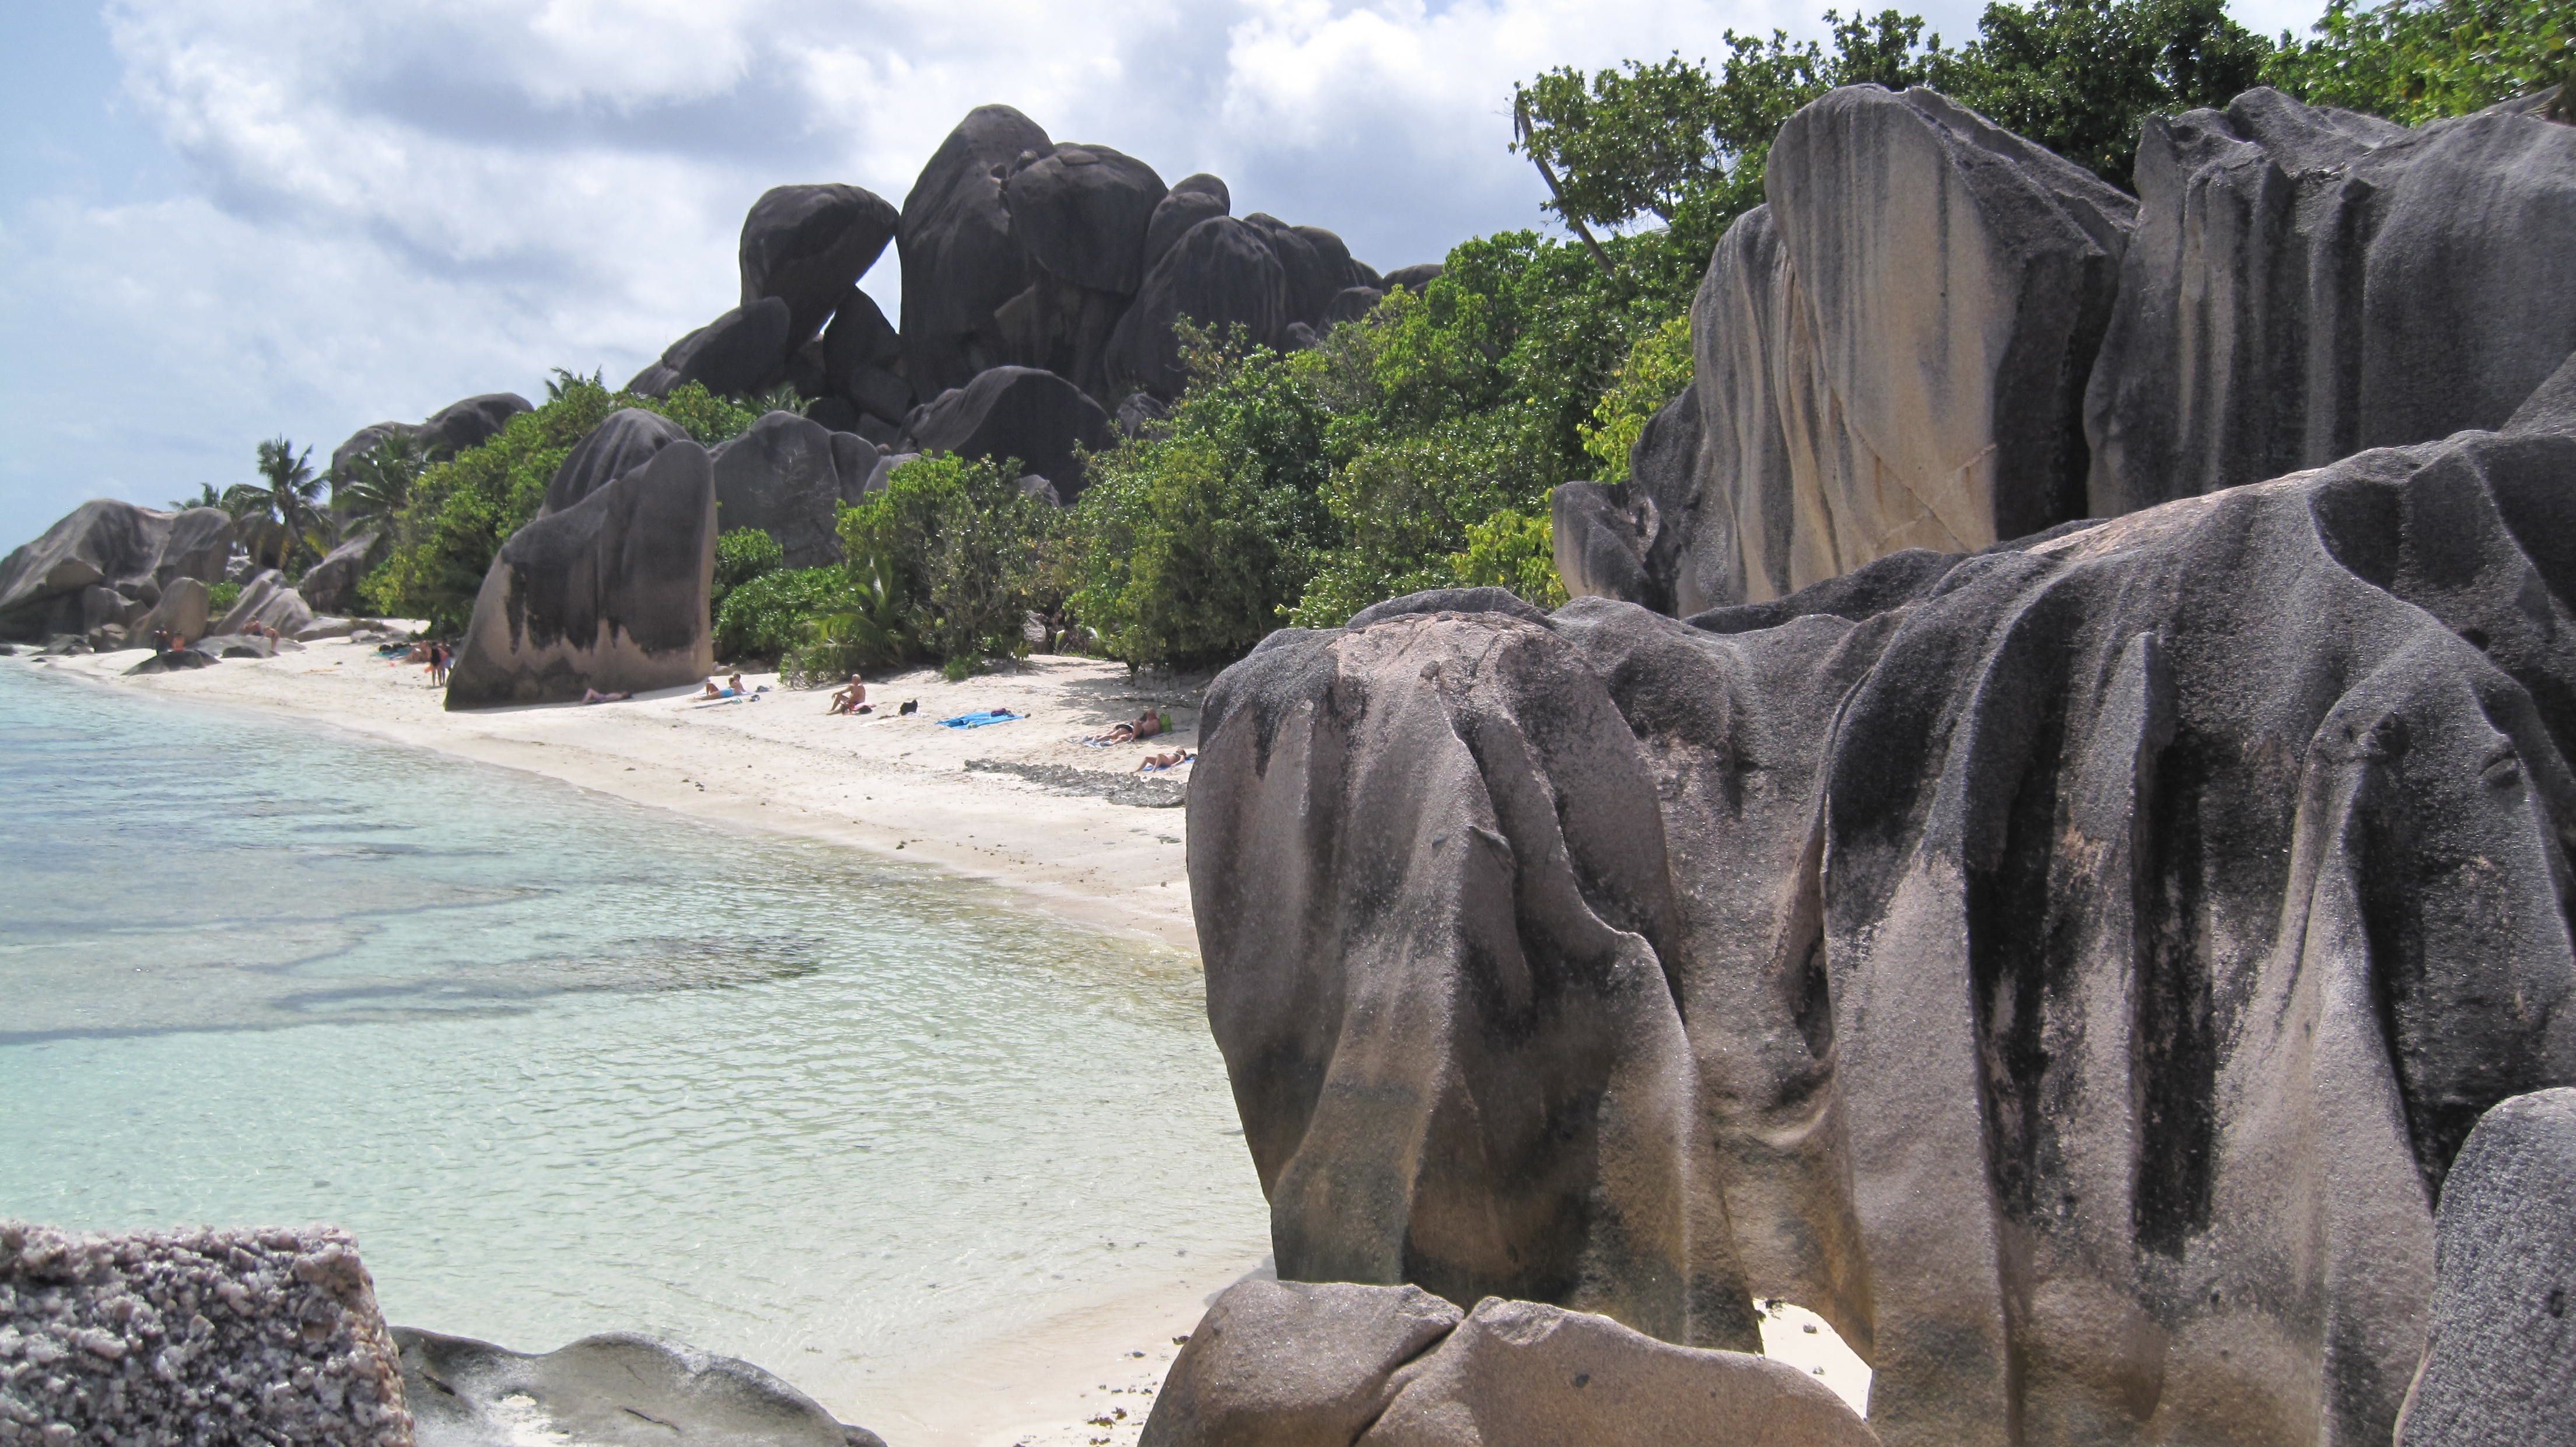
beach, sea, coast, rock, formation, cliff, tropical, terrain, material, geology, water feature, wadi, seychelles, beautiful beach, la dique